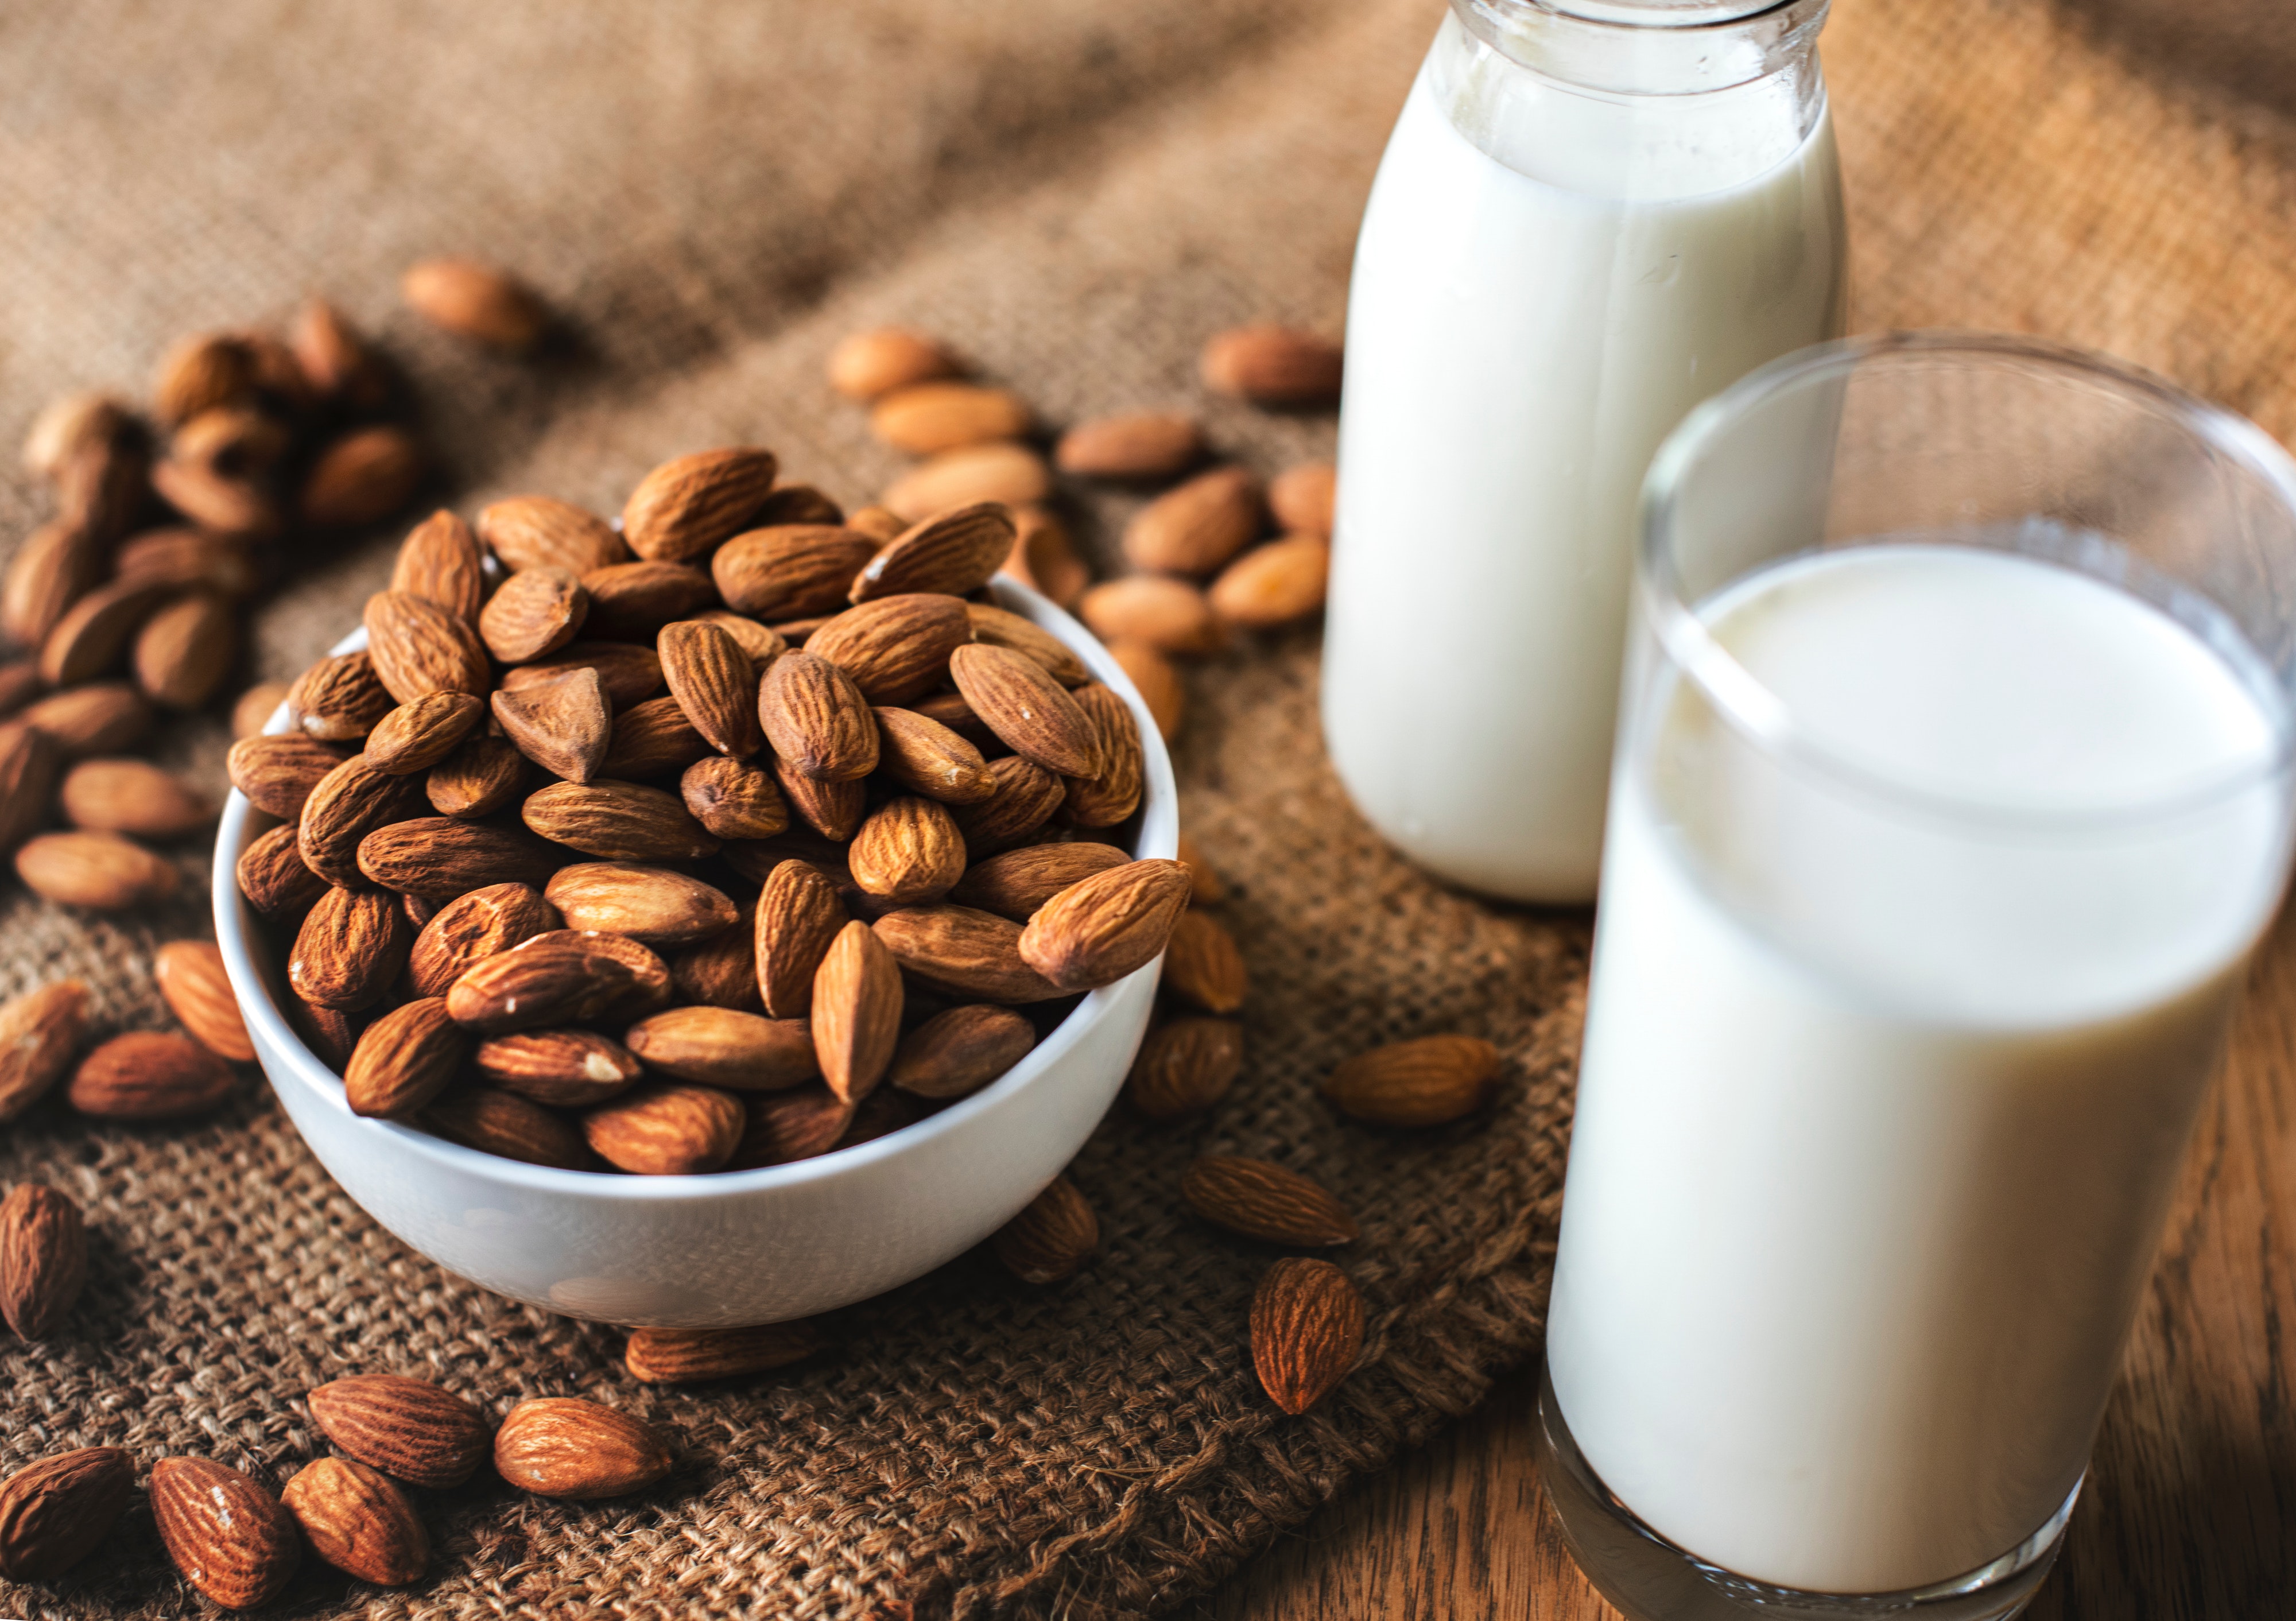
food, caffeine, ingredient, drink, almond milk, plant milk, milk, cup, superfood, soy milk, plant, cuisine, Java coffee, jamaican blue mountain coffee, Single origin coffee, almond, nut, produce